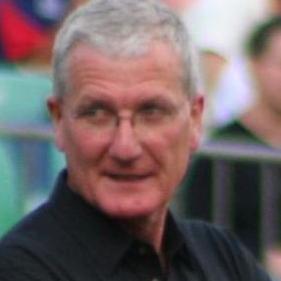
Age: 57